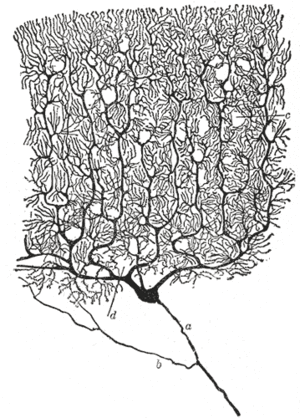
La Coloration de Golgi est une technique de coloration permettant de visualiser et de distinguer les différents types de neurones des tissus nerveux.